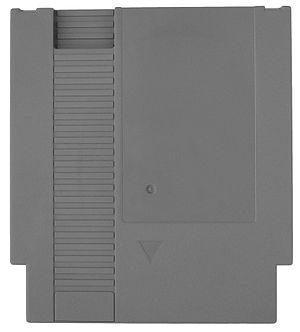
Une cartouche de jeu vidéo est un étui contenant une mémoire morte, enfichable dans un ordinateur, une console de jeux vidéo ou un système d'arcade. Cette mémoire morte contient le logiciel ou code du jeu vidéo associé.